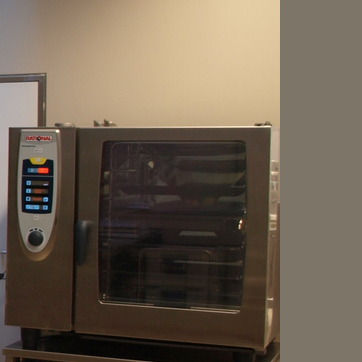
Material: glass